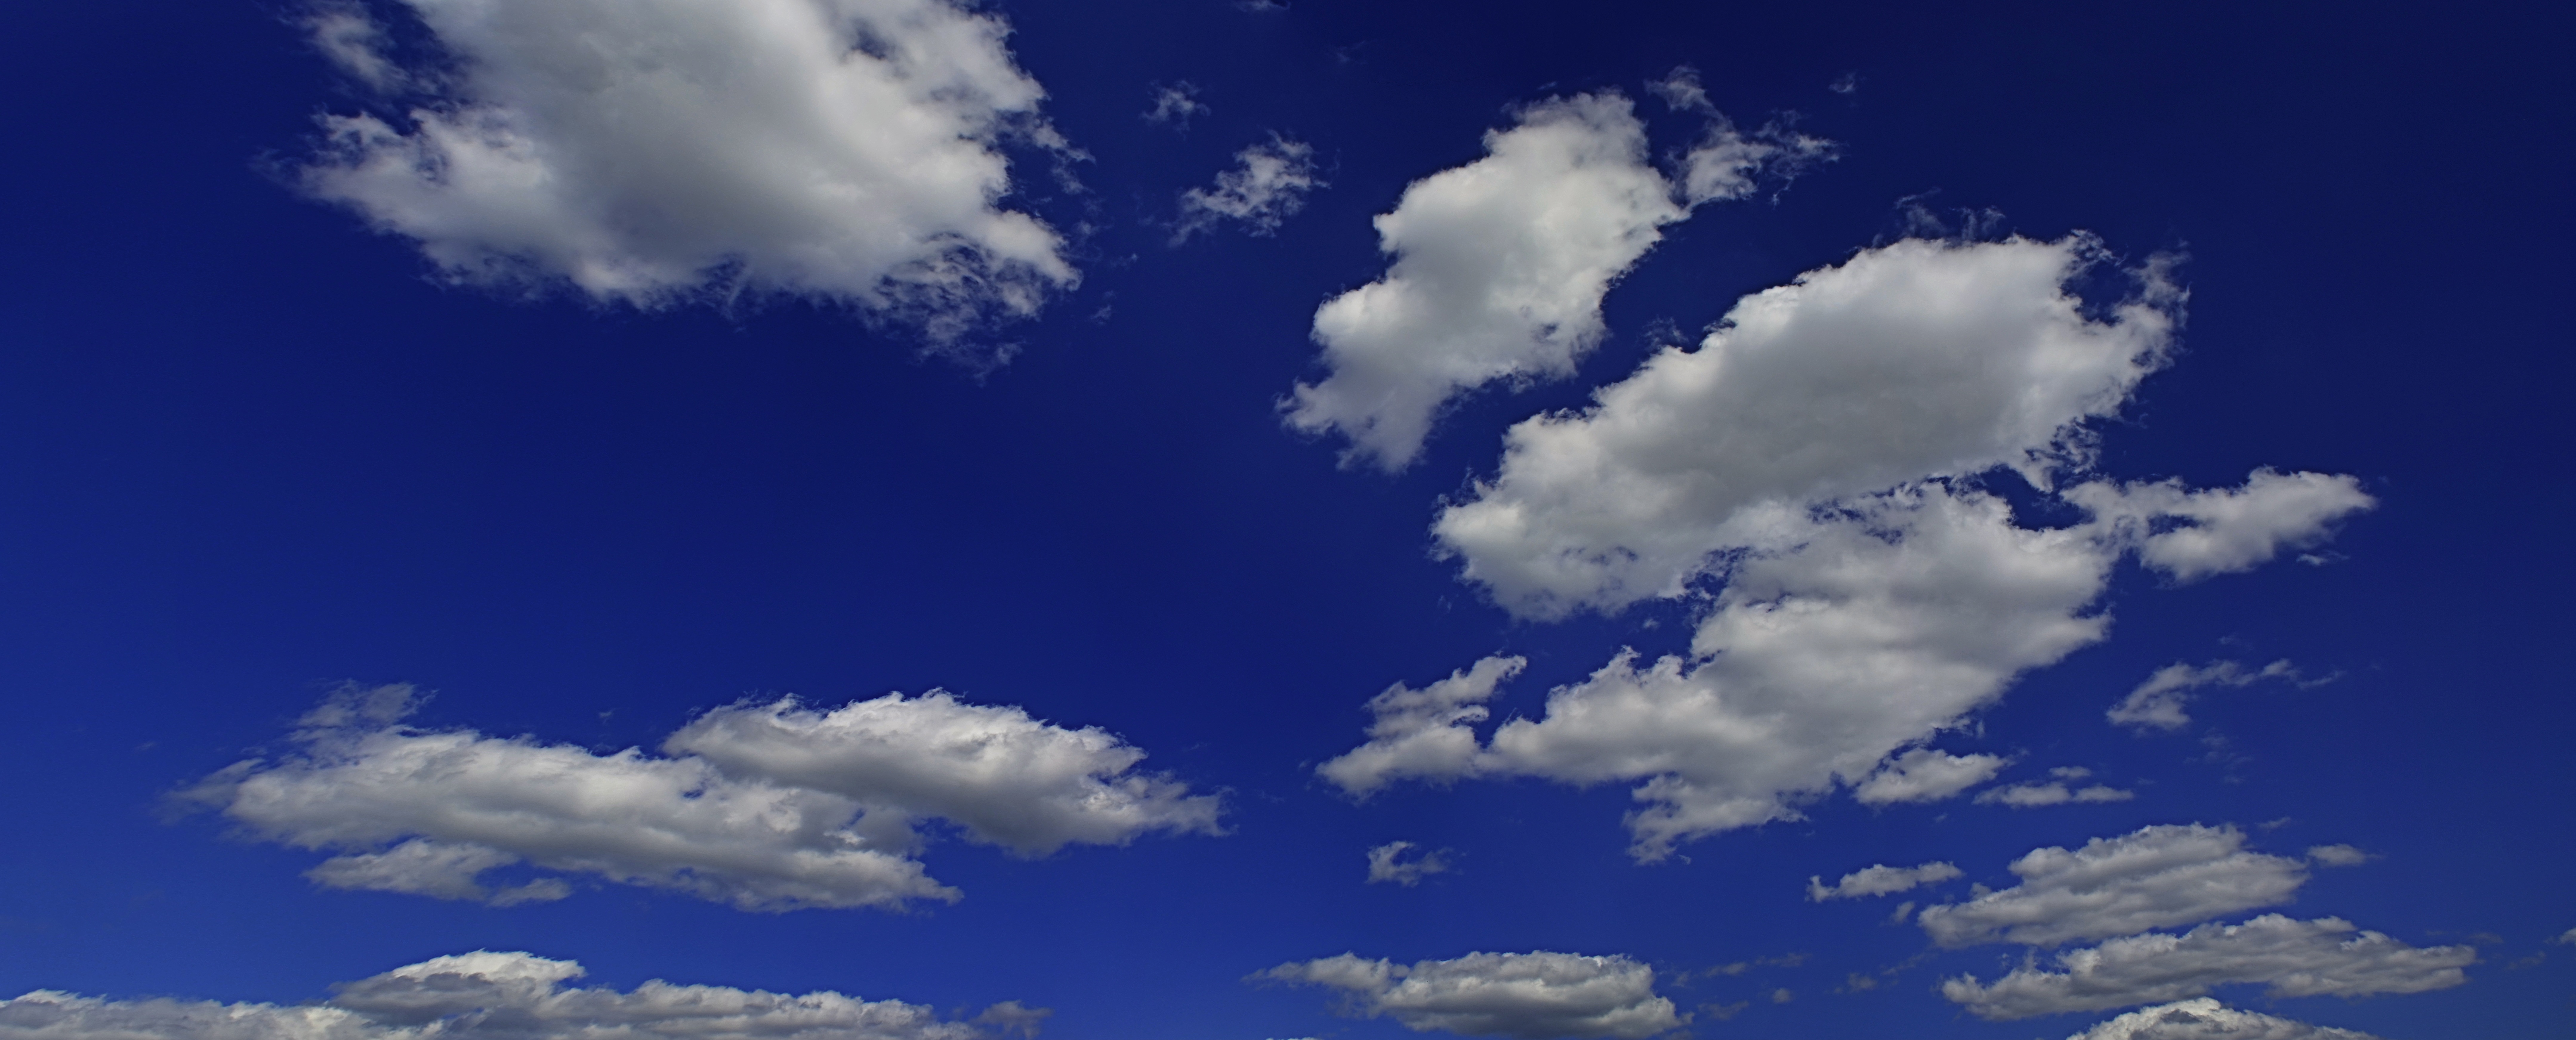
cloud, sky, atmosphere, daytime, heaven, cumulus, blue, clouds, meteorological phenomenon, atmosphere of earth